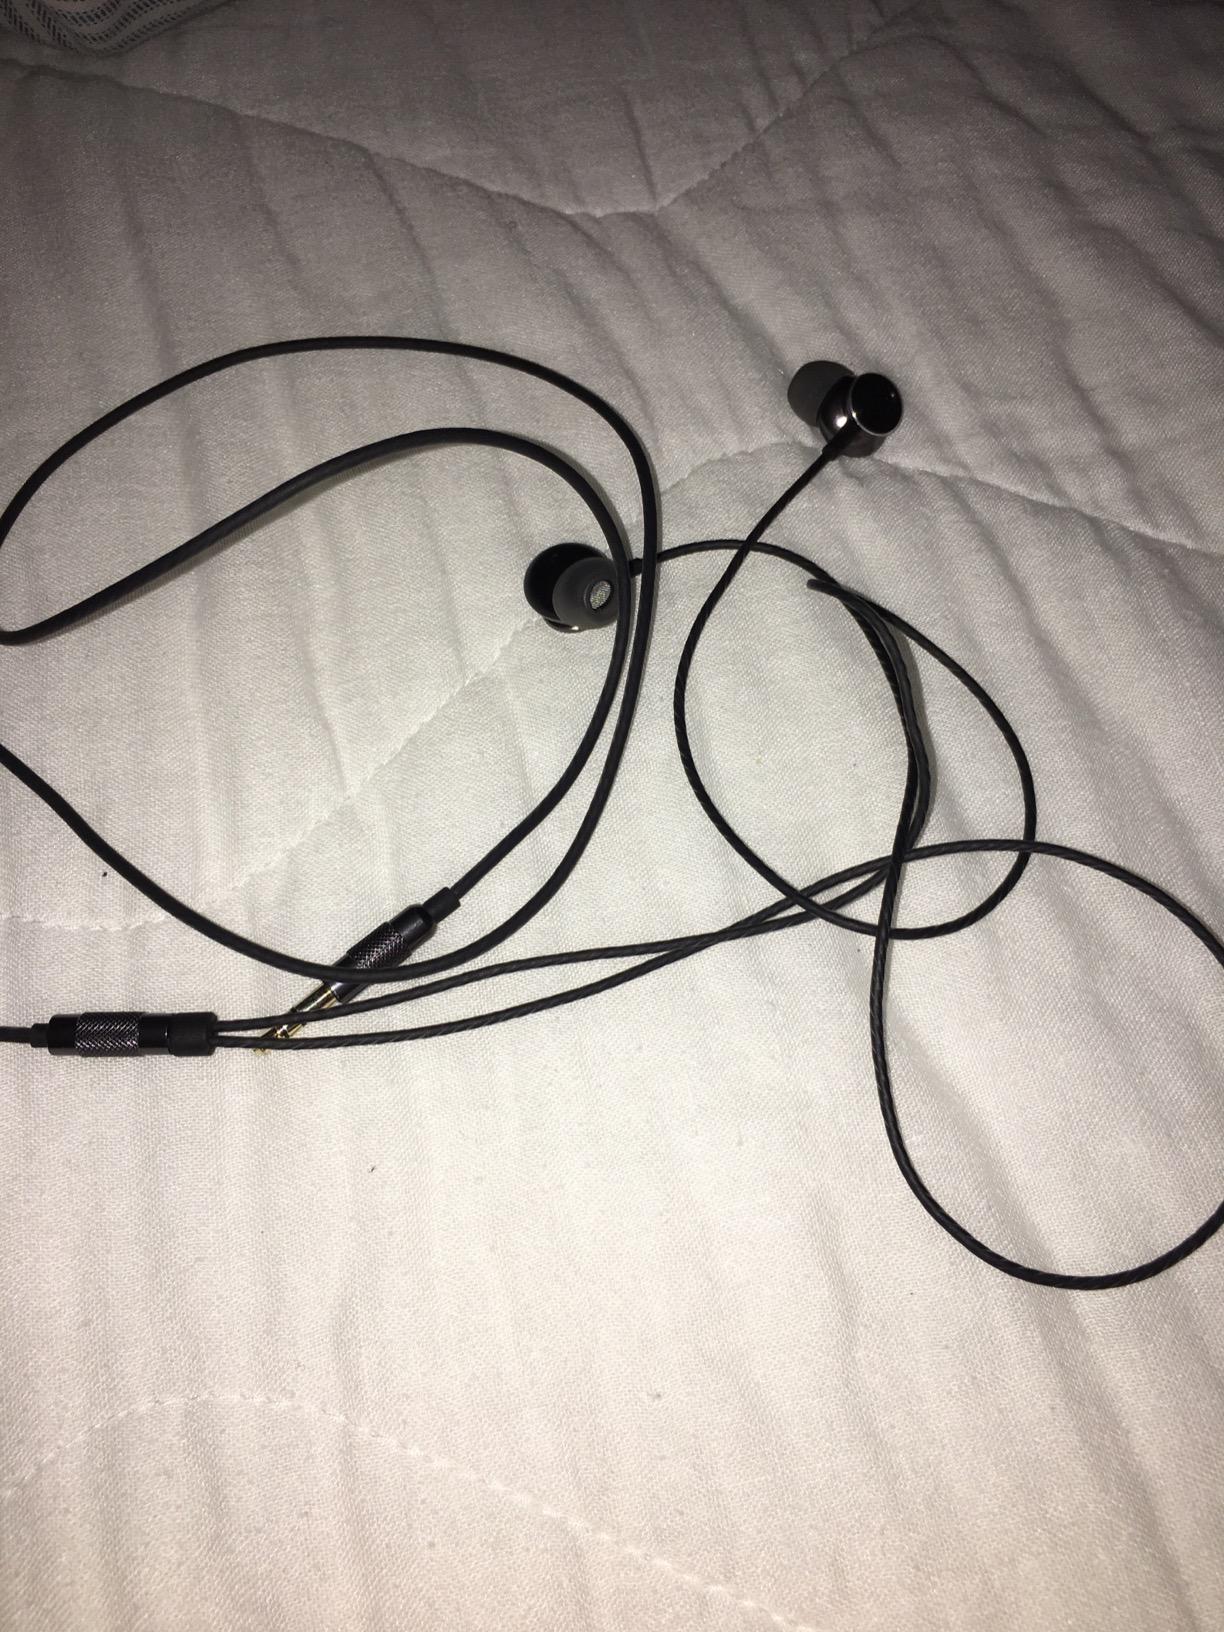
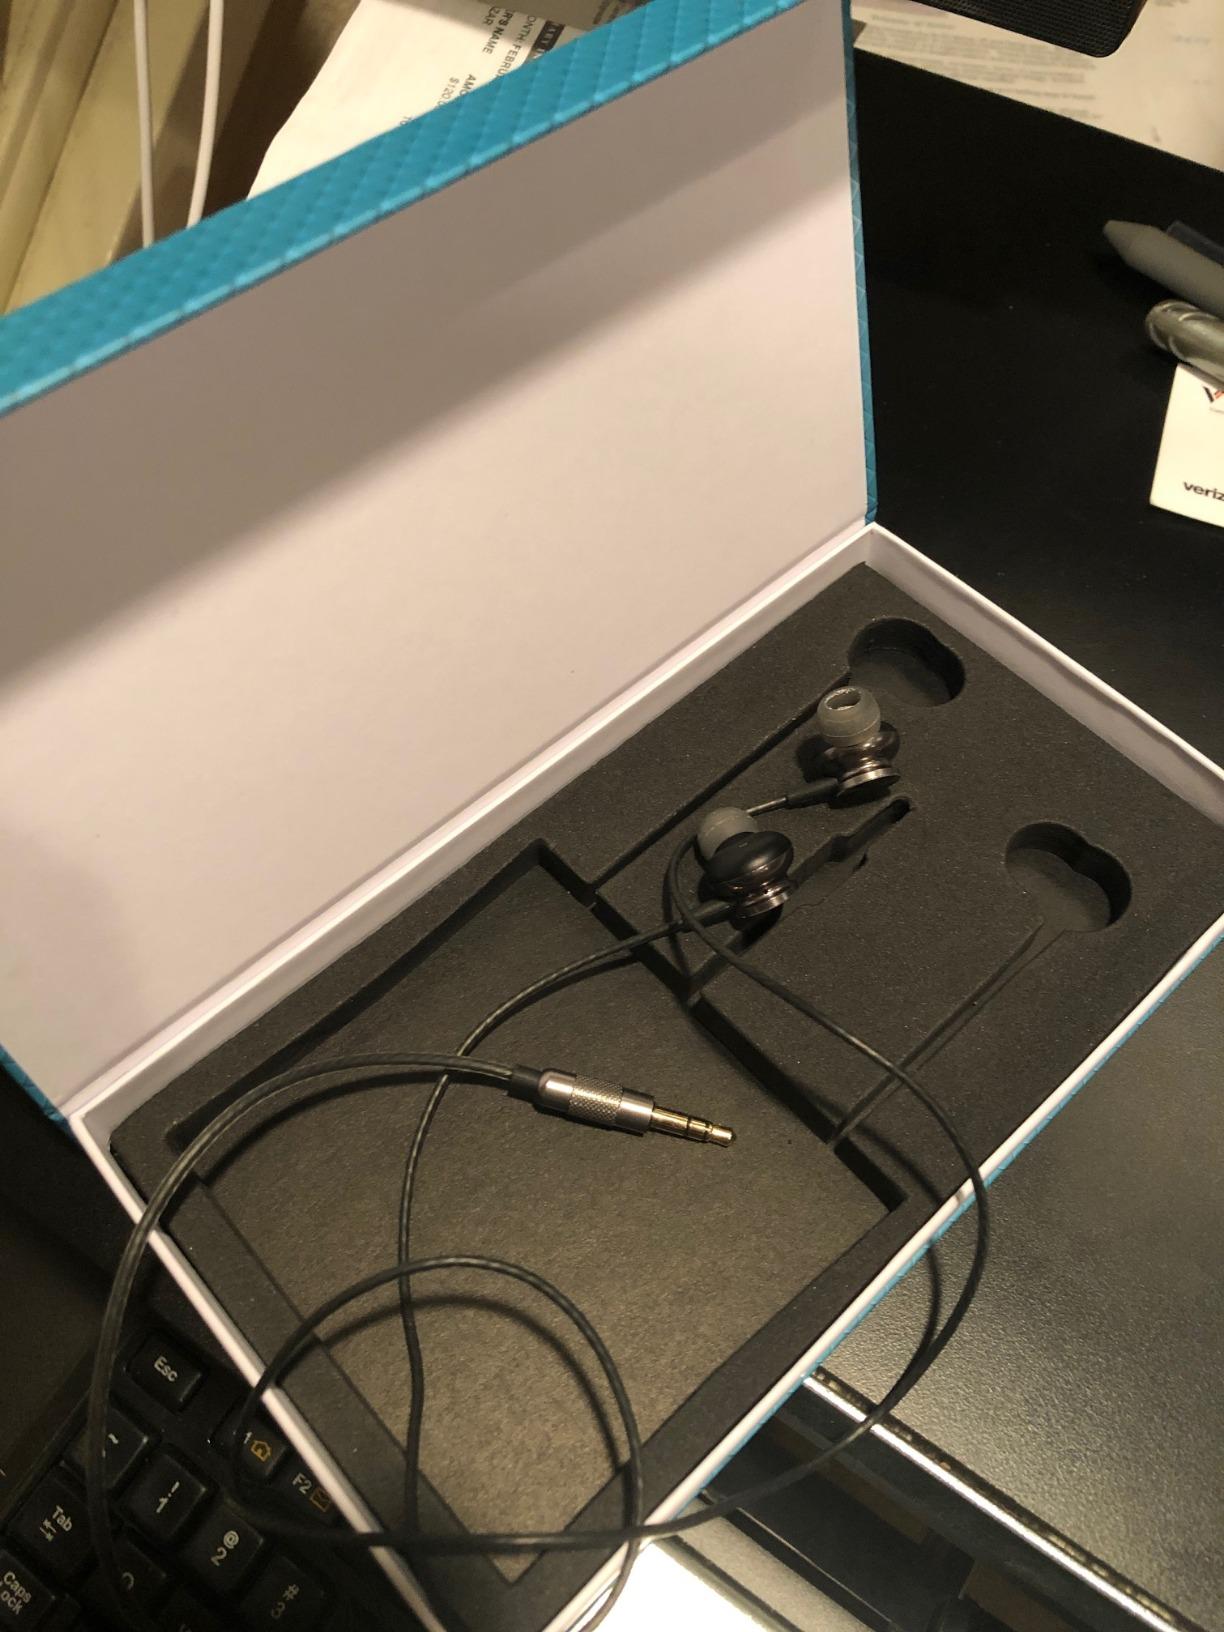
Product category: headphones
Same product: yes